German Protestant Institute of Archaeology

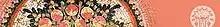
Logo GPIA

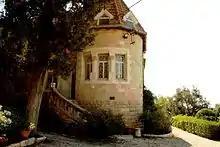
The institute in Jerusalem in 2007

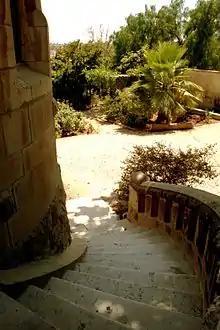
The entrance of the institute in Jerusalem in 2007

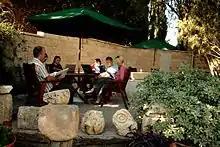
The garden of the institute in Jerusalem in 2007

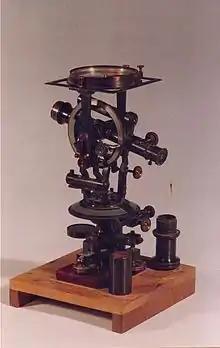
The theodolite used by Gottlieb Schumacher in the museum of the institute

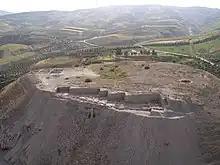
Tall Zira'a in spring 2008

The German Protestant Institute of Archaeology (GPIA), Research Unit of the German Archaeological Institute, founded in 1900, is a leading biblical archaeological institute in Jerusalem. Its German name is "" (DEI) which translates literally to "the German Protestant Institute for Classical and Ancient Studies in the Holy Land".